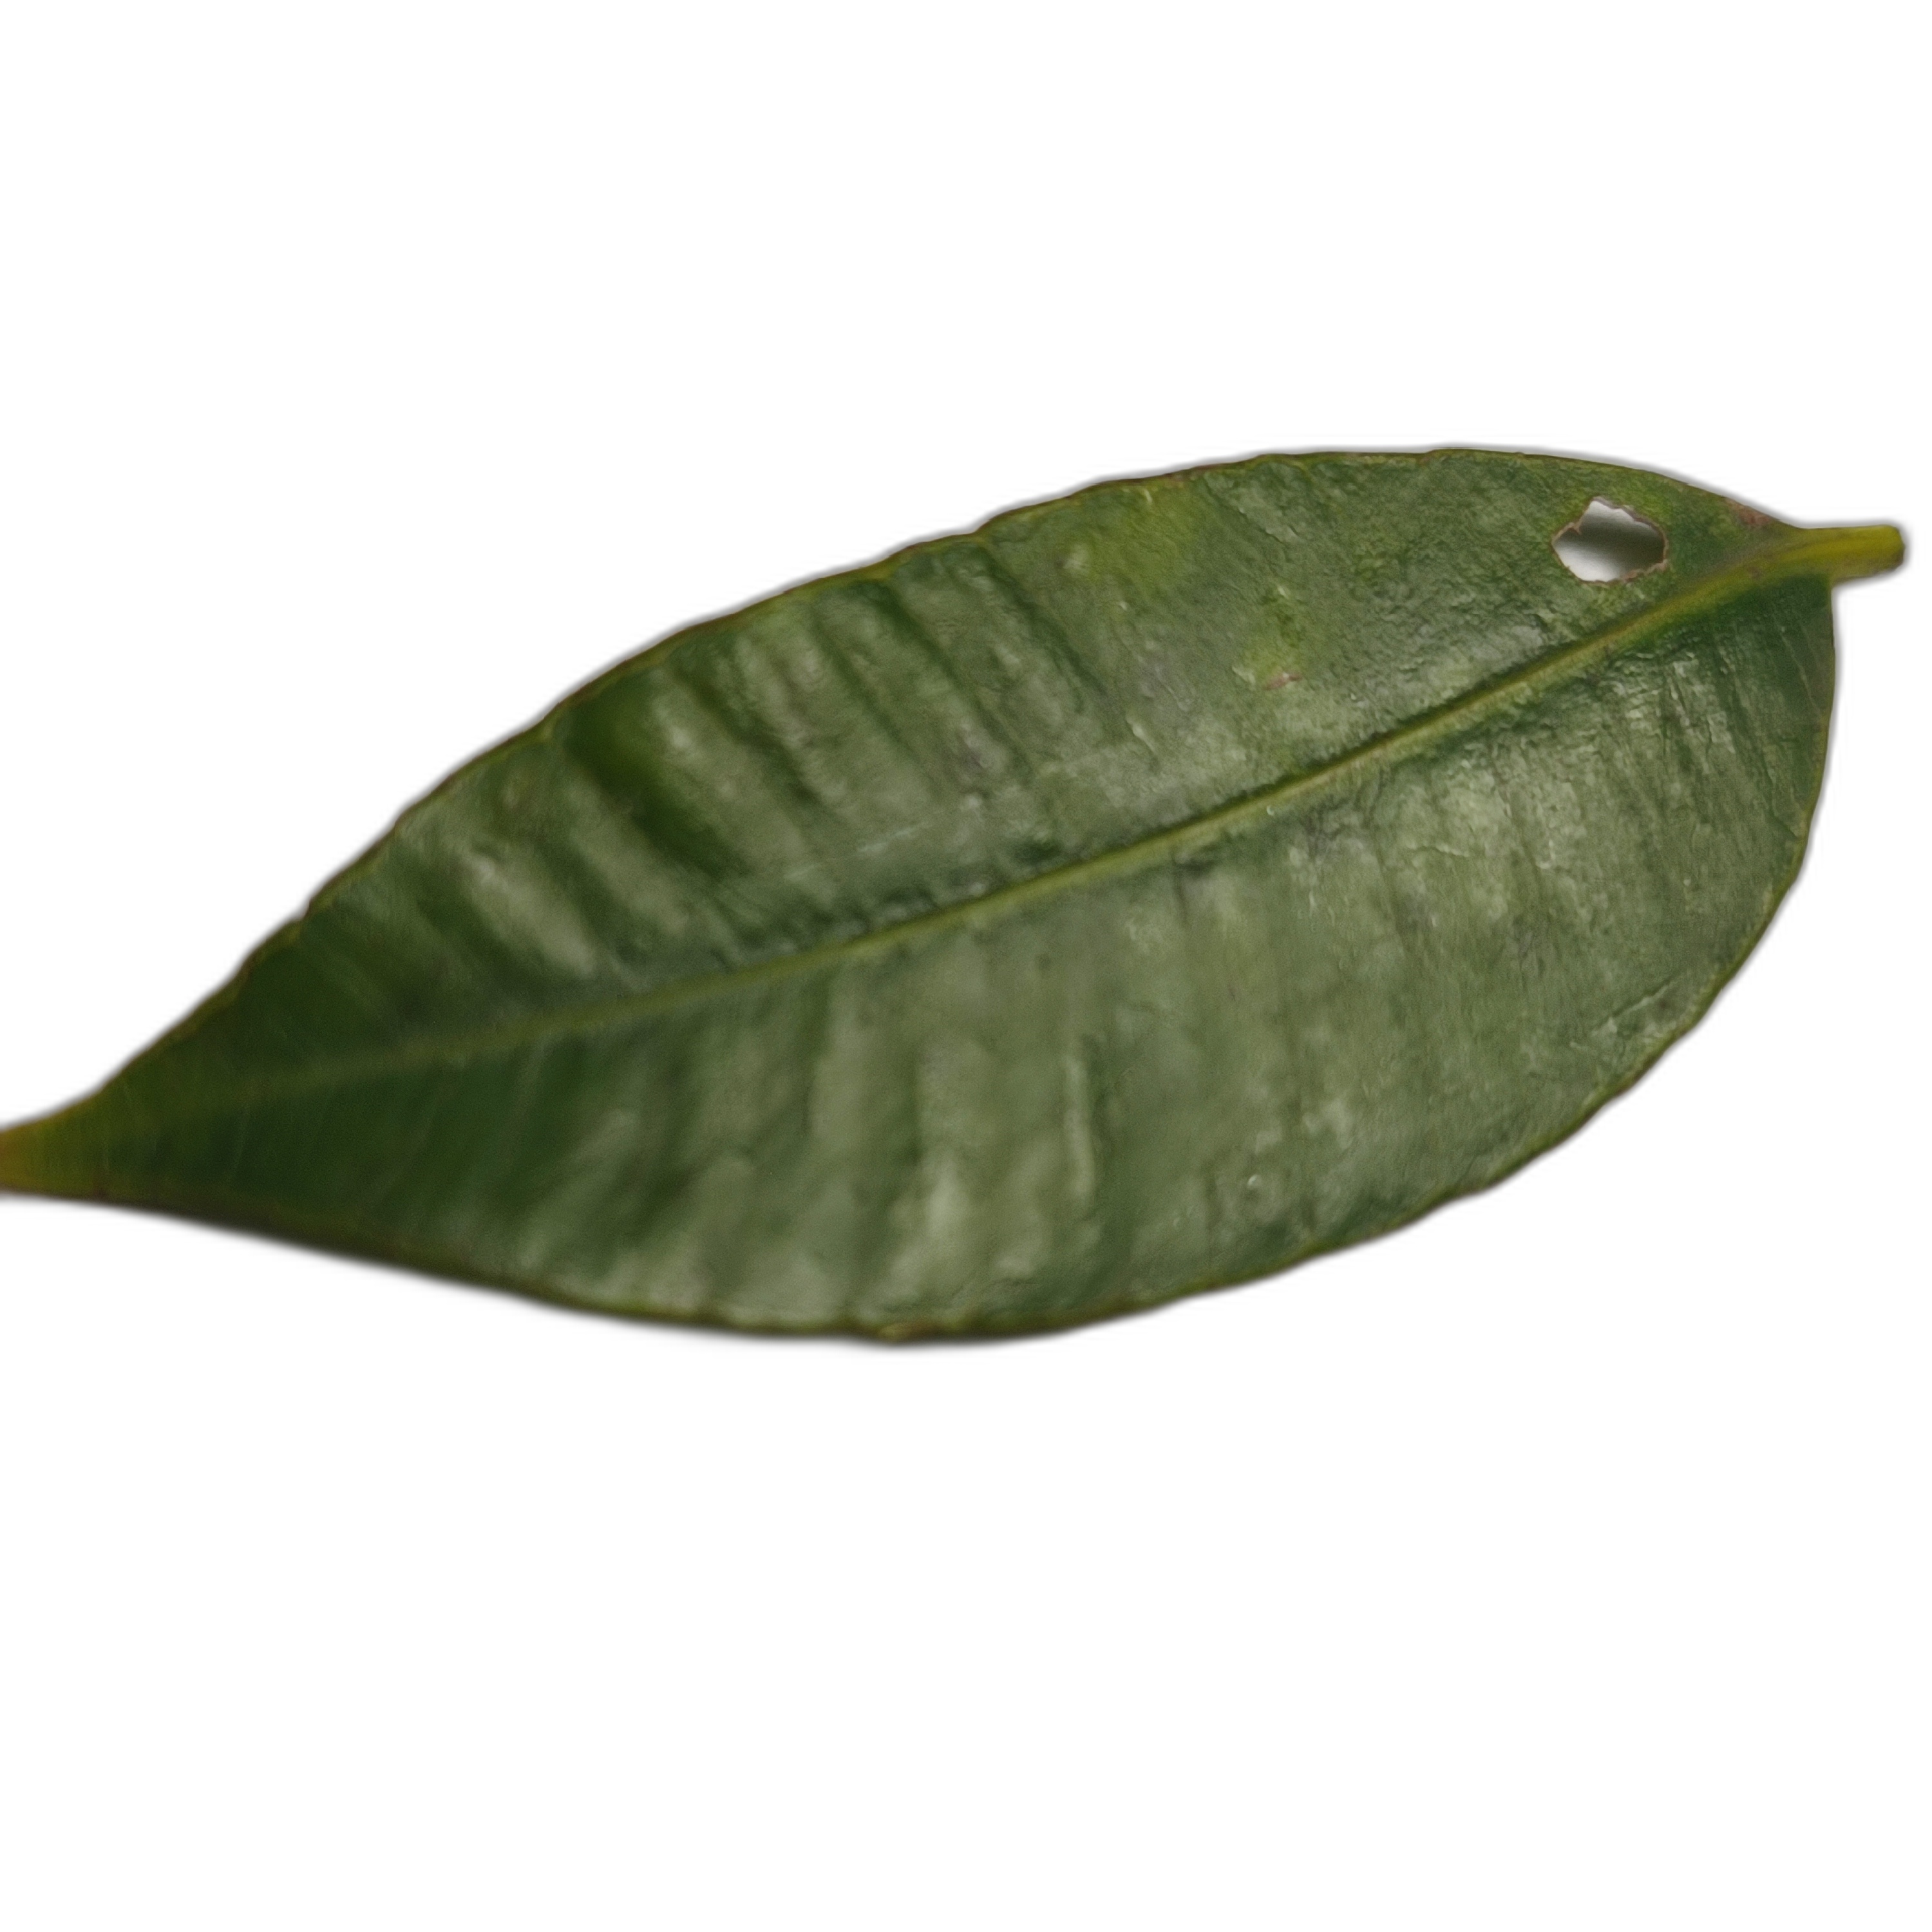
Label: healthy